Rufous hummingbird

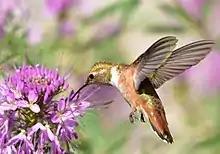
A juvenile male nectaring on Rocky Mountain beeplant in Wyoming

They feed on nectar from flowers using a long extendable tongue or catch insects on the wing. These birds require frequent feeding while active during the day and become torpid at night to conserve energy. Because of their small size, they are vulnerable to insect-eating birds and animals.